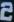
Number: 2